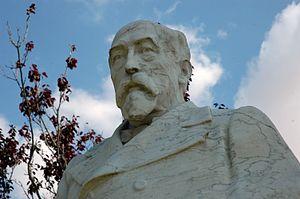
Marià Aguiló i Fuster, né à Palma de Majorque en 1825 et mort à Barcelone en 1897 est un écrivain, poète, bibliographe, folkloriste et linguïste majorquin.